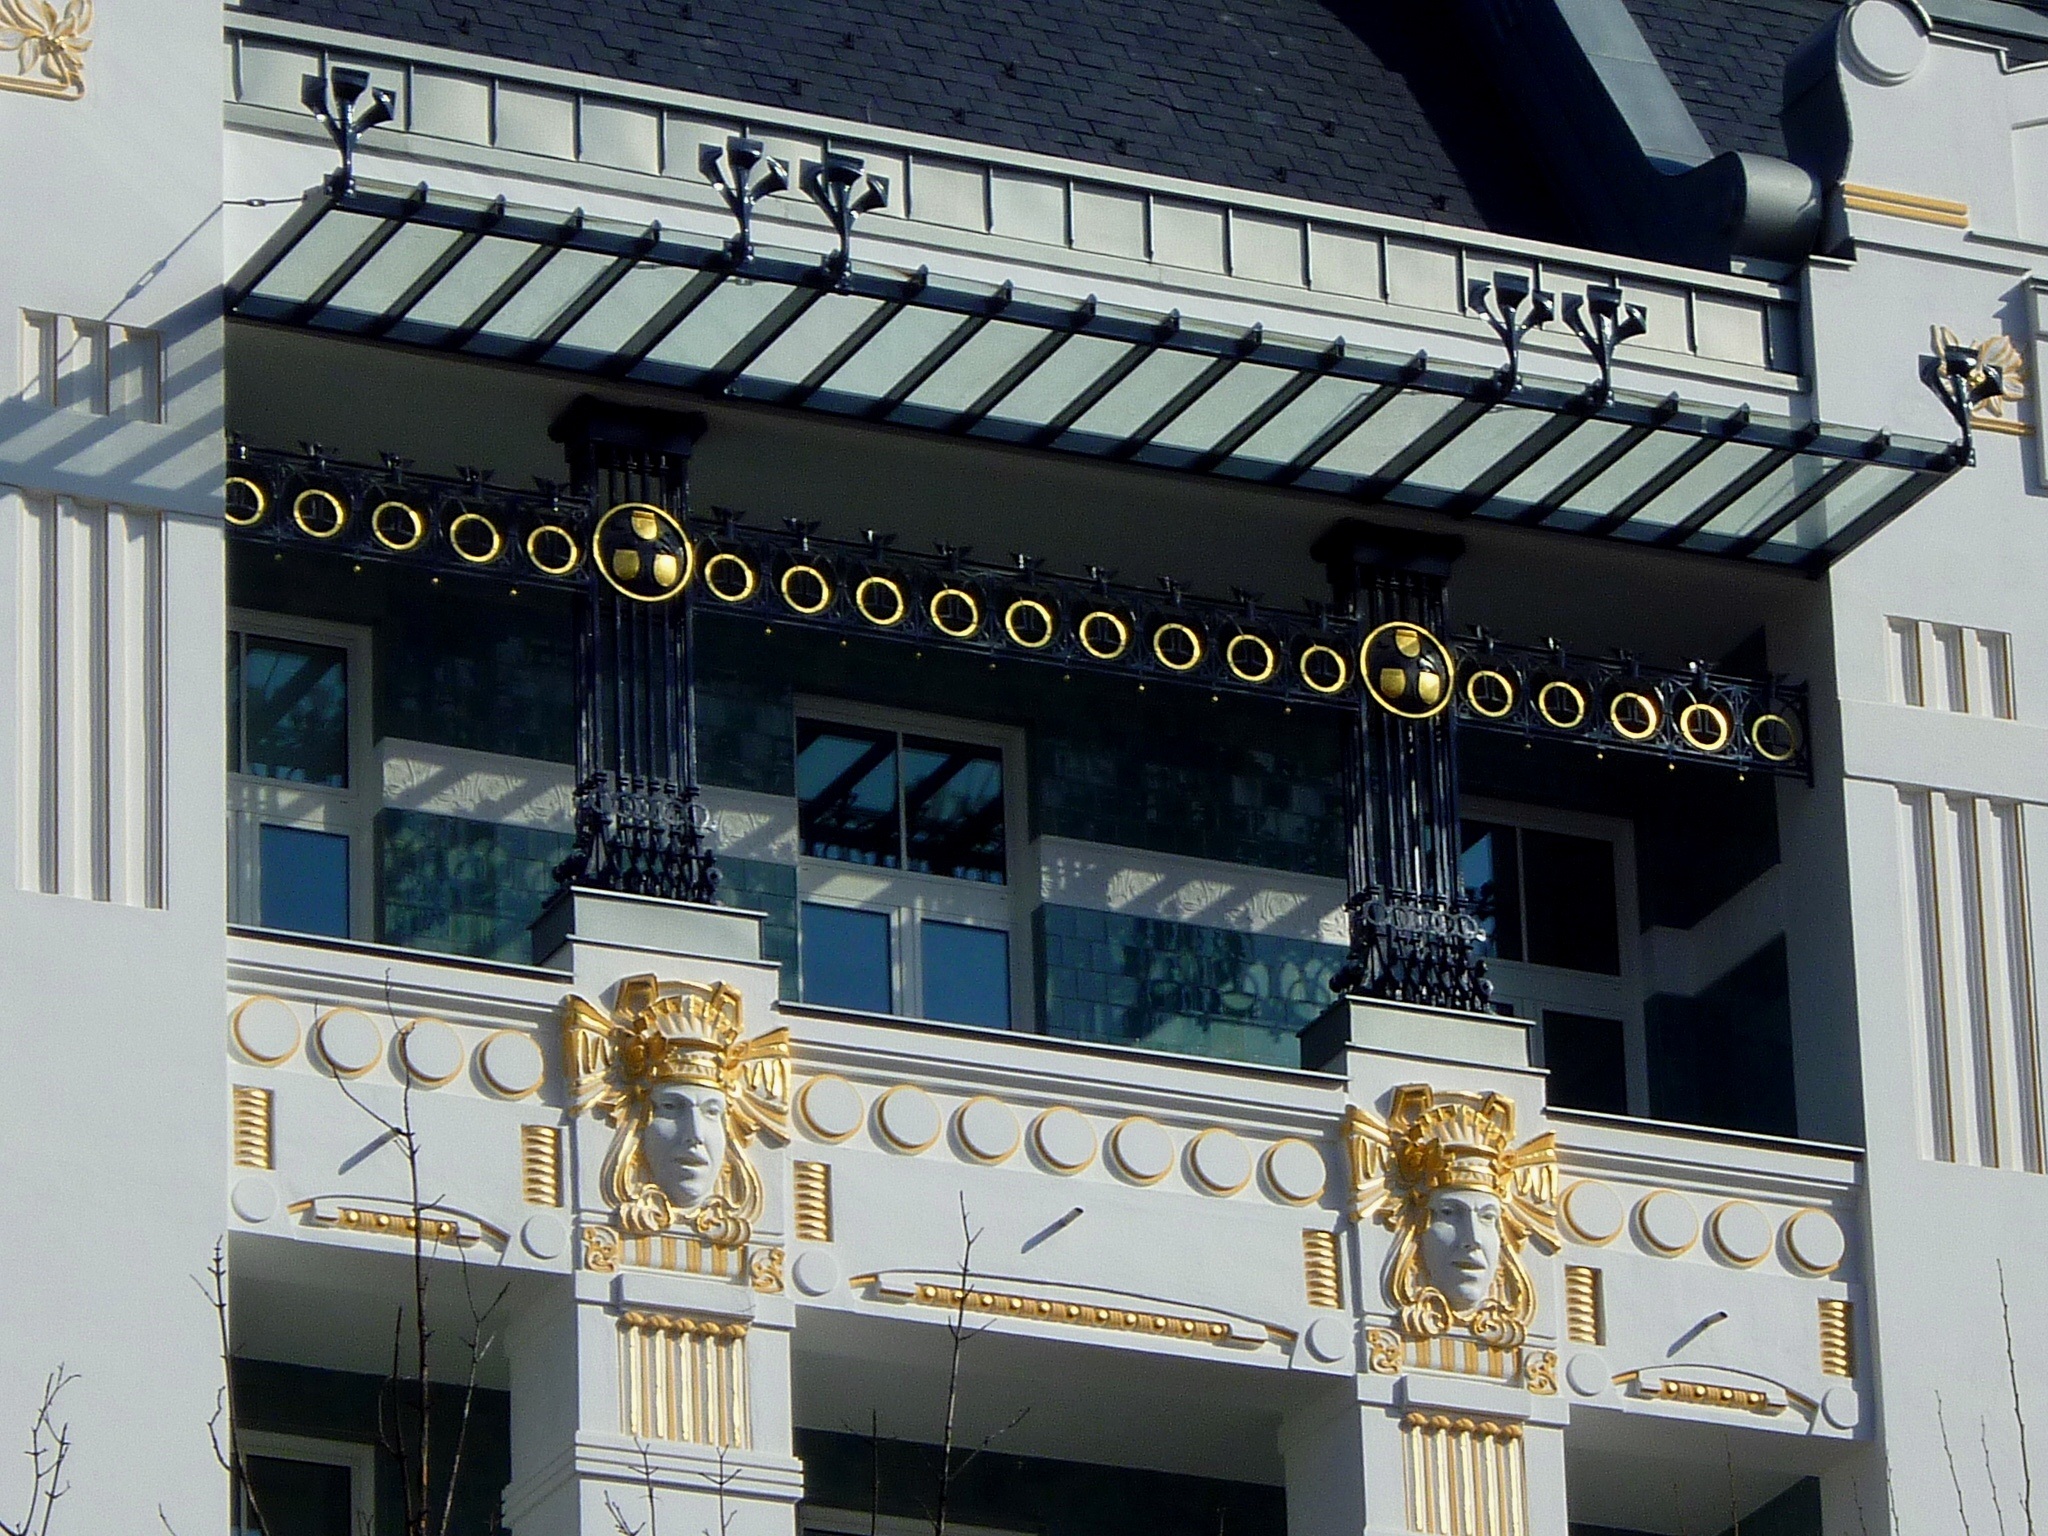
architecture, building, balcony, facade, capital, budapest, hungary, american embassy, viennese art nouveau style, freedom square